Mali-400 MP

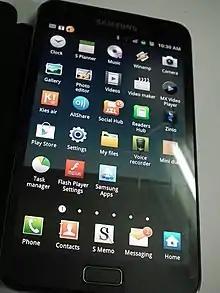
Samsung Galaxy Note GT-N7000, released in 2011, with Mali-400 MP inside

Mali-400 MP is a Mali series GPU produced by ARM Holdings.